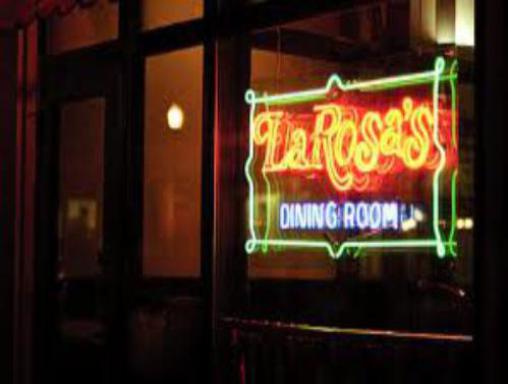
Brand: larosa's pizzeria
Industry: Food